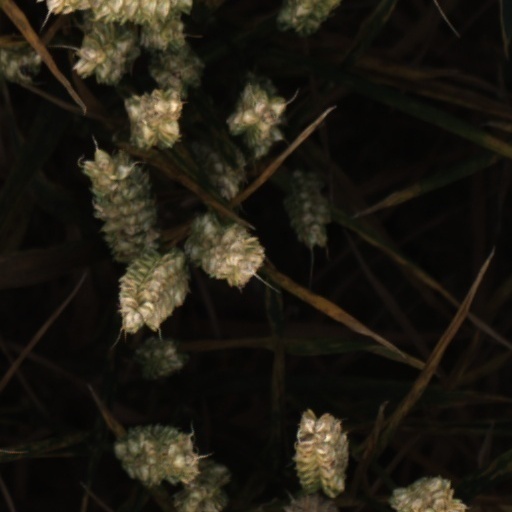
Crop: wheat